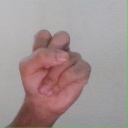
अक्षर: स